Eesti mõttelugu

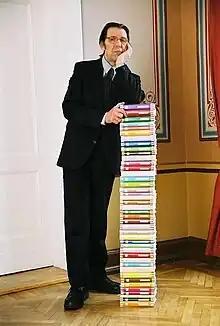
The editor-in-chief Hando Runnel with the book series "Eesti mõttelugu" in 2002

Eesti mõttelugu (Estonian for "The Story of Estonian Thought") is a book series of essay collections by Estonian historical thinkers, published by Ilmamaa since 1994. The editor-in-chief and publisher is the Estonian poet Hando Runnel. According to "Postimees", Estonia's highest-circulation newspaper, the series has become an institution. As of 2012, 108 volumes had been published. By April 2018, the number of volumes had risen to 139. In 2018, the Estonian Academy of Sciences marked its 80th anniversary with a conference bearing the same name, focused on the book series and its importance and influence.